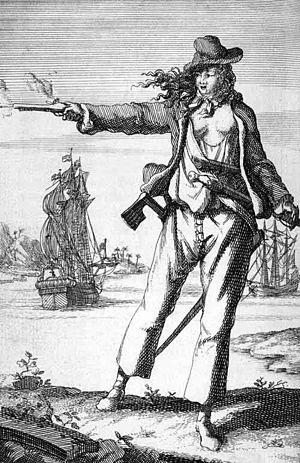
Anne Bonny Italiano: Anne Bonny
Cette page présente deux listes de pirates, boucaniers et flibustiers.
Anne Bonny, née Anne Cormac à Cork à une date comprise, selon les sources, entre 1697 et 1705, et morte le 22 avril 1782 en Caroline du Sud, était une pirate, issue d’une famille irlandaise. Elle a navigué avec Calico Jack Rackham et Mary Read.
Bien que la piraterie soit essentiellement une pratique masculine, il a existé des femmes pirates. Le rôle des femmes en piraterie ne s’est ainsi pas toujours limité au « repos du guerrier », mais elles ont, comme la plupart des femmes criminelles, subi des discriminations de genre, tant dans la pratique de la piraterie que dans la répression de celle-ci.